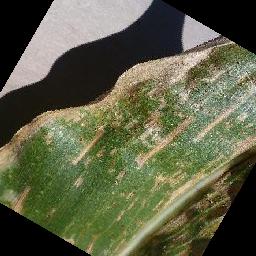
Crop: corn
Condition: (maize)_cercospora_spot_gray_spot